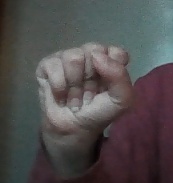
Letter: saad